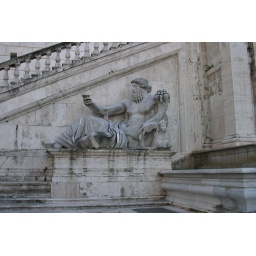
A monument flanking a water fountain in front of Palazzo Senatorio.